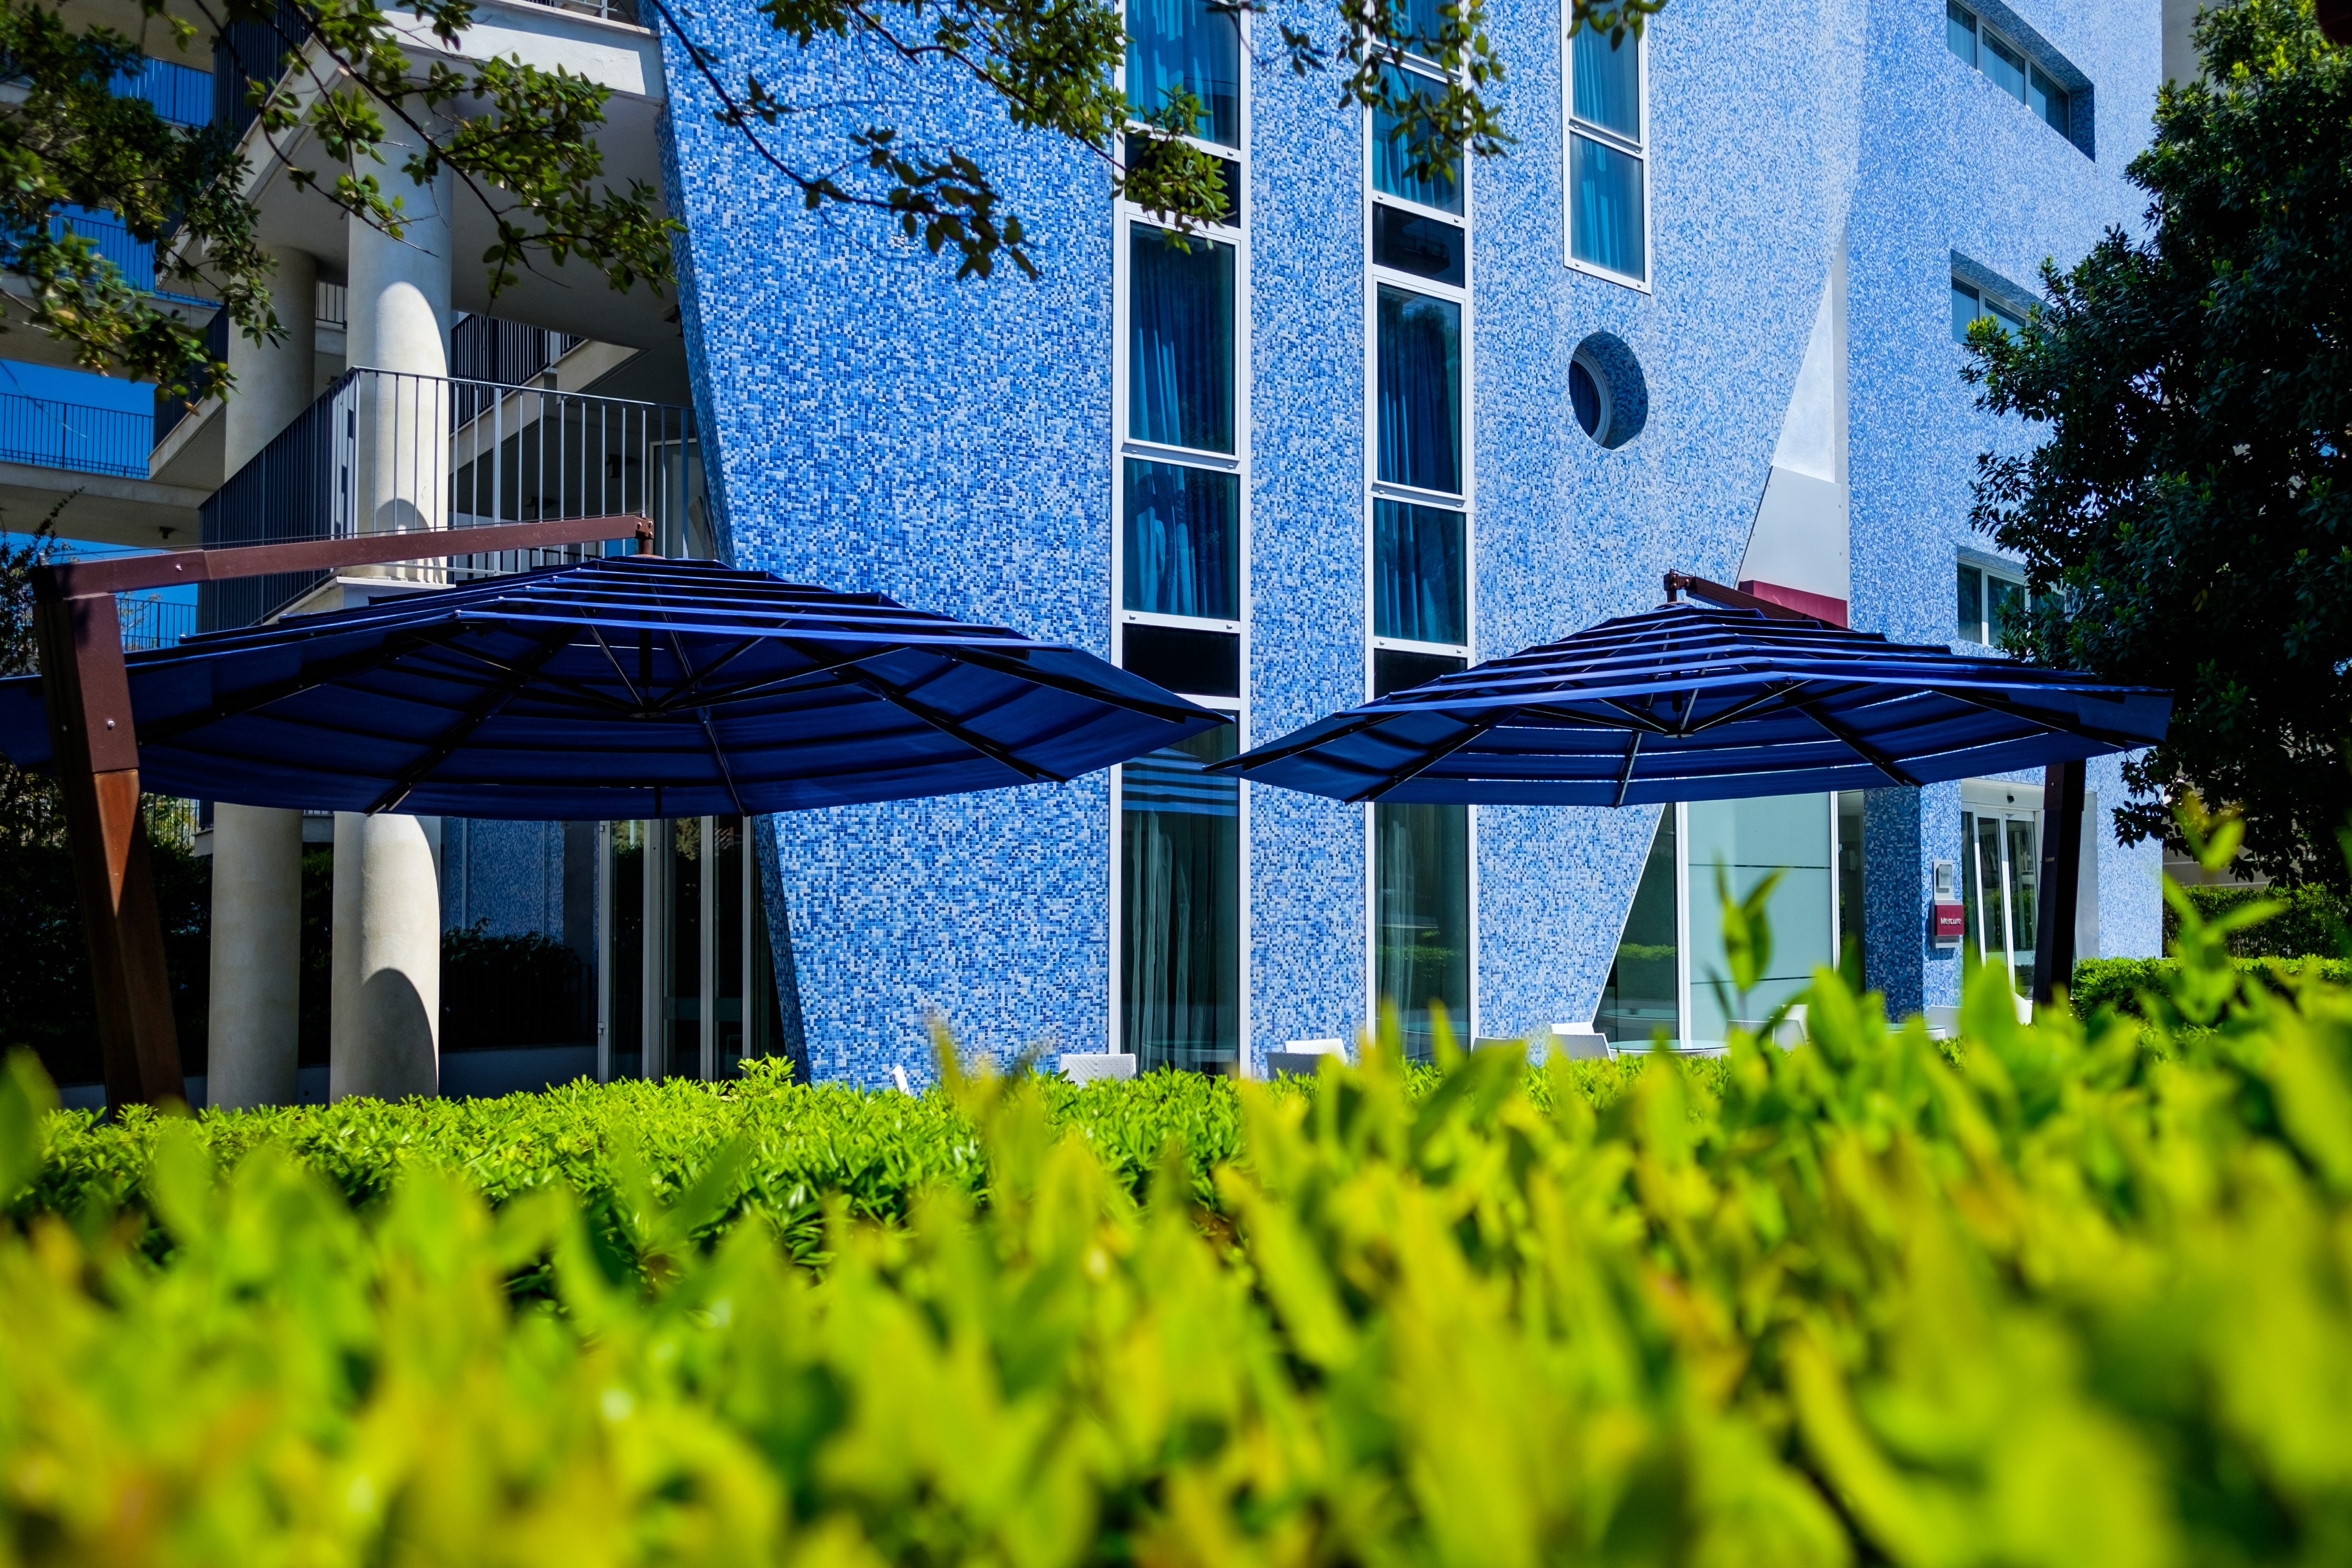
tree, grass, outdoor, cafe, architecture, lawn, house, sunlight, morning, flower, restaurant, city, travel, europe, relax, park, holiday, backyard, patio, facade, garden, tourism, lifestyle, leisure, lunch, terrace, luxury, hotel, resort, daylight, spa, day, sunshade, human settlement, outdoor structure